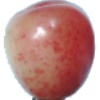
Label: Cherry Rainier 1